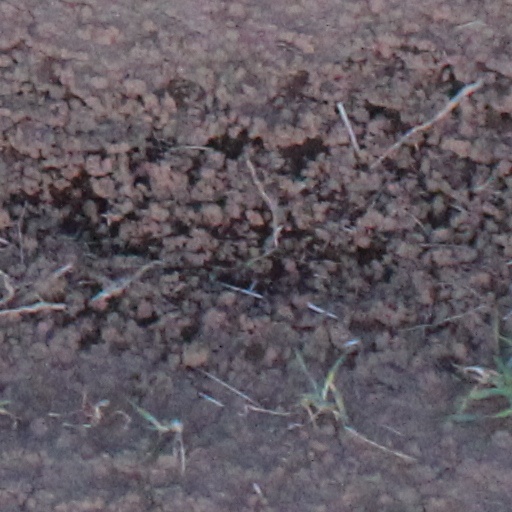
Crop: wheat